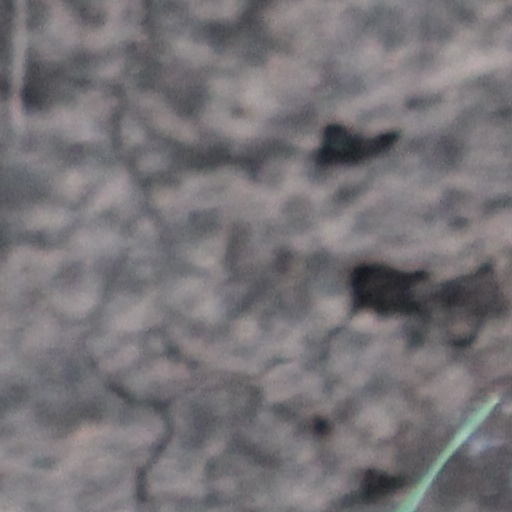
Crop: wheat